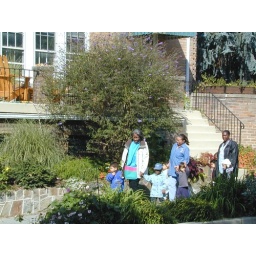
AM Kids walking in green neighborhood